Chick culling

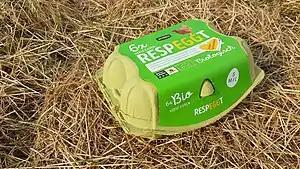
A sixpack of organic eggs with the Respeggt label, sold by Jumbo in the Netherlands, July 2021

Several technologies may obviate chick culling by determining the sex of a chick before hatching. Some of these technologies rely on measuring eggs (through spectroscopy, chemical assays, or imaging); they can determine a chick's sex within 3-13 days of incubation. Some methods require genetic engineering to make male eggs fluorescent. Such methods are attractive not only for ethical reasons but to reduce the costs of employing human cullers and of incubating male eggs. Timothy Kurt, a director from the United States Department of Agriculture, said, "Everyone wants the same thing, and the right piece of technology could solve this right now."